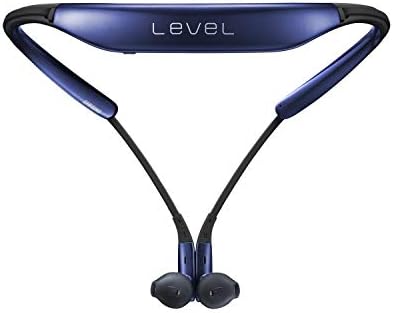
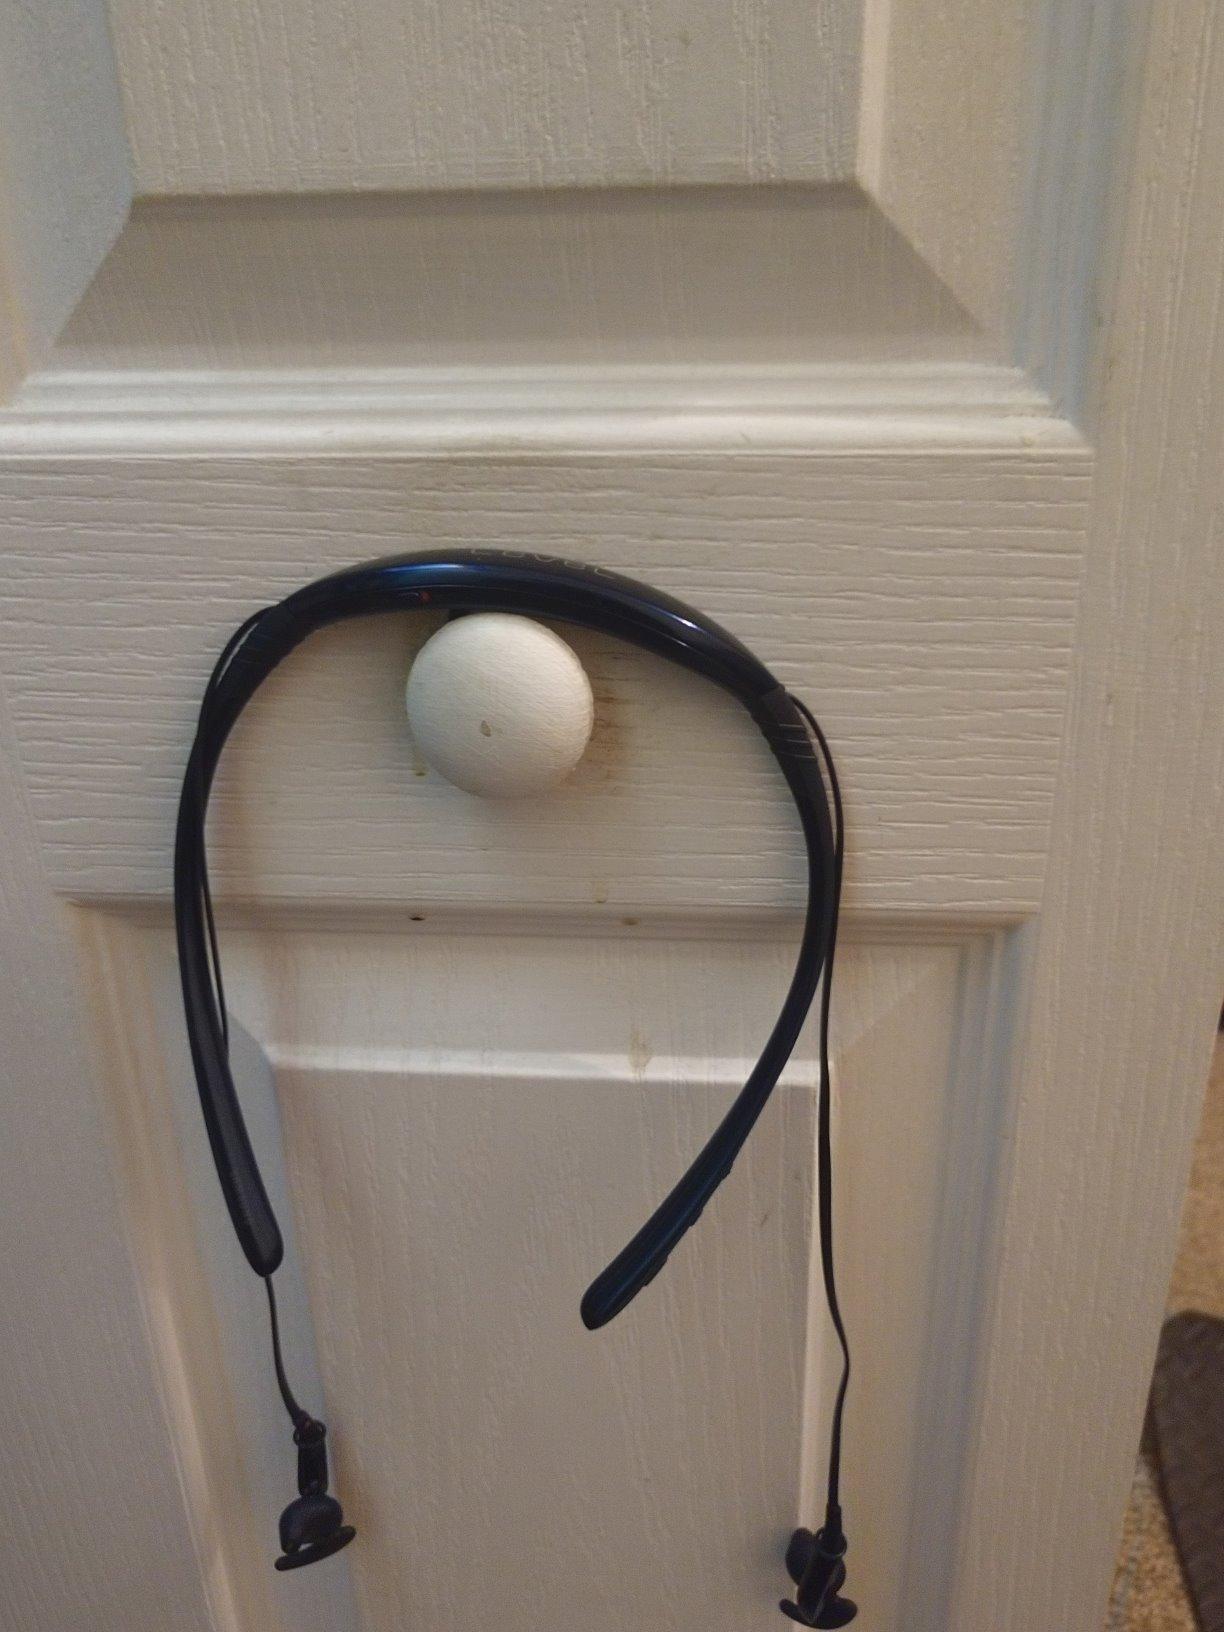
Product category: headphones
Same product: yes